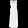
Label: Dress